Chandannagar

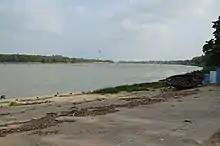
A view of the Hooghly River from the Strand Road

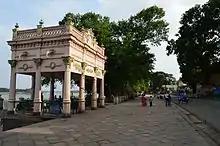
The Chandannagar strand

Chandannagar consisted of mainly three parts Khalisani (west), Gondalpara (south) and Boro (north). There are about 30 localities (para) and more than 100 sub-localities. Of them, some are Gondalpara, Nutan Telighat, Barasat, Tematha, Hatkhola, Daibokpara, Padripara, Lalbagan, Barabazar, Bagbazar, Fatokgora, Khalisani, Nabagram, Palpara, Urdibazar, Luxmigunj, Boro Panchanantala, Boro Champatala, Taldanga, Haridradanga etc. Bajra, Bandhagram etc. are some of the village-like areas near the borders of the city.